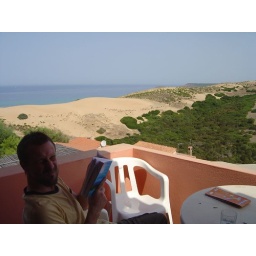
The balcony. Just over that sand dune is a big beach full of unnaturally and quite alarmingly brown people.